New Jersey Route 26

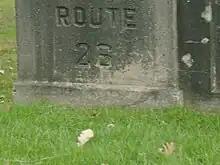
Route 26 stamp bridge in the community of West Windsor

Running northward through the commercial district, Route 26 enters a more residential region around the intersection with Jessica Lane. The highway continues northward, intersecting with Middlesex County Route 680 (How Lane) at a traffic light a short distance later. Route 26 continues northward along Livingston Avenue, passing to the east of residential homes and to the west of commercial businesses. The route enters the northernmost business area of North Brunswick, intersecting with local roads along with passing a large number of businesses. After continuing down the business strip, Route 26 intersects with 14th Street and Hermann Road at a traffic light. Hermann Road heads eastward towards the town hall and Route 171. Livingston Avenue continues northward, crossing through industrial, commercial and residential districts in rapid succession. At the intersection with 12th Street, the highway enters New Brunswick. Entering another residential district, Route 26 intersects with Nassau Street, where the state-maintenance and designation ends. Livingston Avenue, which was previously designated Route 26, continues under the designation of CR 691.